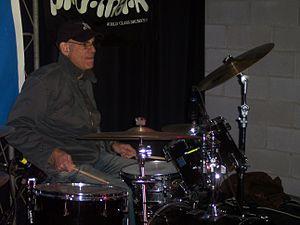
Liberty DeVitto est un batteur américain né le 8 août 1950 à New York aux États-Unis. Il est connu pour avoir été le batteur de Billy Joel. Il est aussi le père de l’actrice Torrey DeVitto.